Alaap

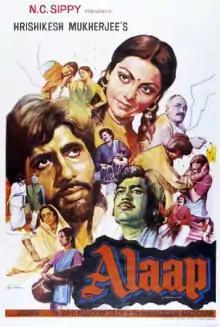
Movie poster

Alaap (lit. Prelude) is a 1977 Indian musical drama film directed by Hrishikesh Mukherjee and produced by N. C. Sippy and Mukherjee. It stars Amitabh Bachchan, Rekha, Chhaya Devi, Asrani, Farida Jalal, Om Prakash, Lily Chakravarty in the lead and Sanjeev Kumar in a small role.